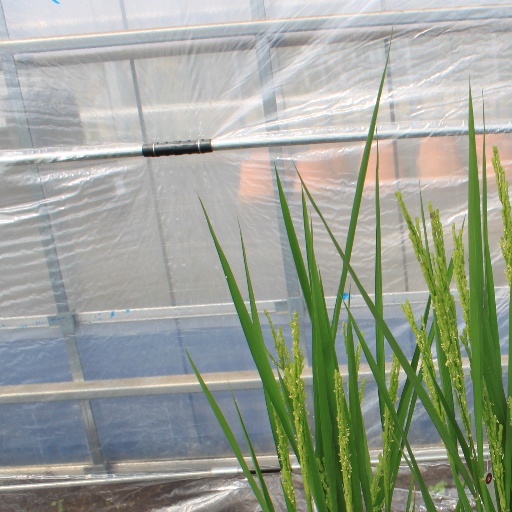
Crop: rice